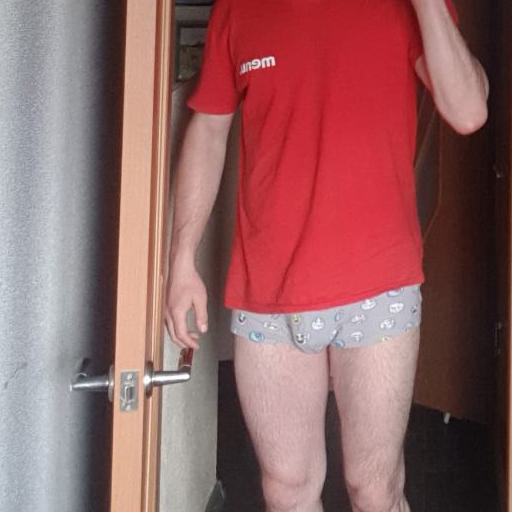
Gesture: no_gesture